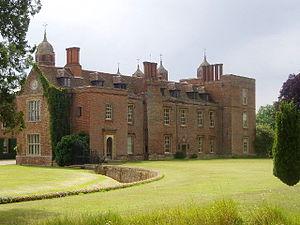
Sir William Cordell, né vers 1522 à Edmonton dans le Middlesex et mort à Londres le 17 mai 1581, est un juge et homme politique anglais de l'époque Tudor.